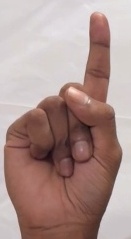
ASL sign: 1